Montezuma Fuller House

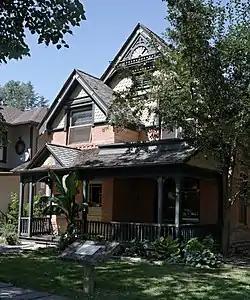

The Montezuma Fuller House at 226 W. Magnolia St. in Fort Collins, Colorado was built in 1894. It is a Queen Anne style house designed by architect Montezuma Fuller. It was listed on the National Register of Historic Places (NRHP) in 1978.